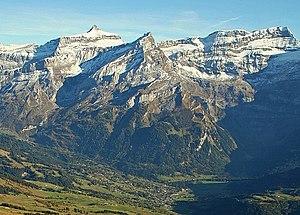
Les Diablerets sont un massif montagneux des Alpes bernoises, situé aux confins des cantons de Vaud, du Valais et de Berne.